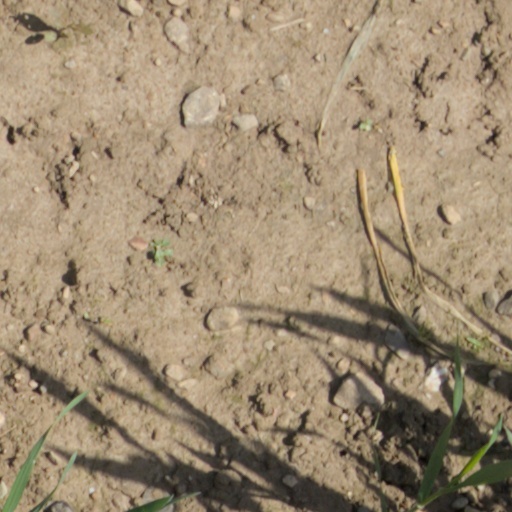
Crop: wheat